Qaqortoq

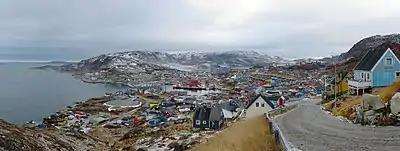
Autumn in Qaqortoq

As is true of all populated places in Greenland, Qaqortoq is not connected to any other place via roads. Fairly well trodden hiking trails lead north and west from the town, but for any motorized transportation all terrain vehicles are needed. During winter, snowmobiles become the transport of choice. There are few populated destinations to reach by land since no other developed settlements are situated on the Qaqortoq peninsula. Boats have always been the main mode of transport in Greenland.